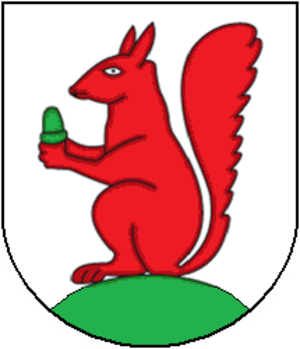
Damphreux est une commune suisse du canton du Jura.